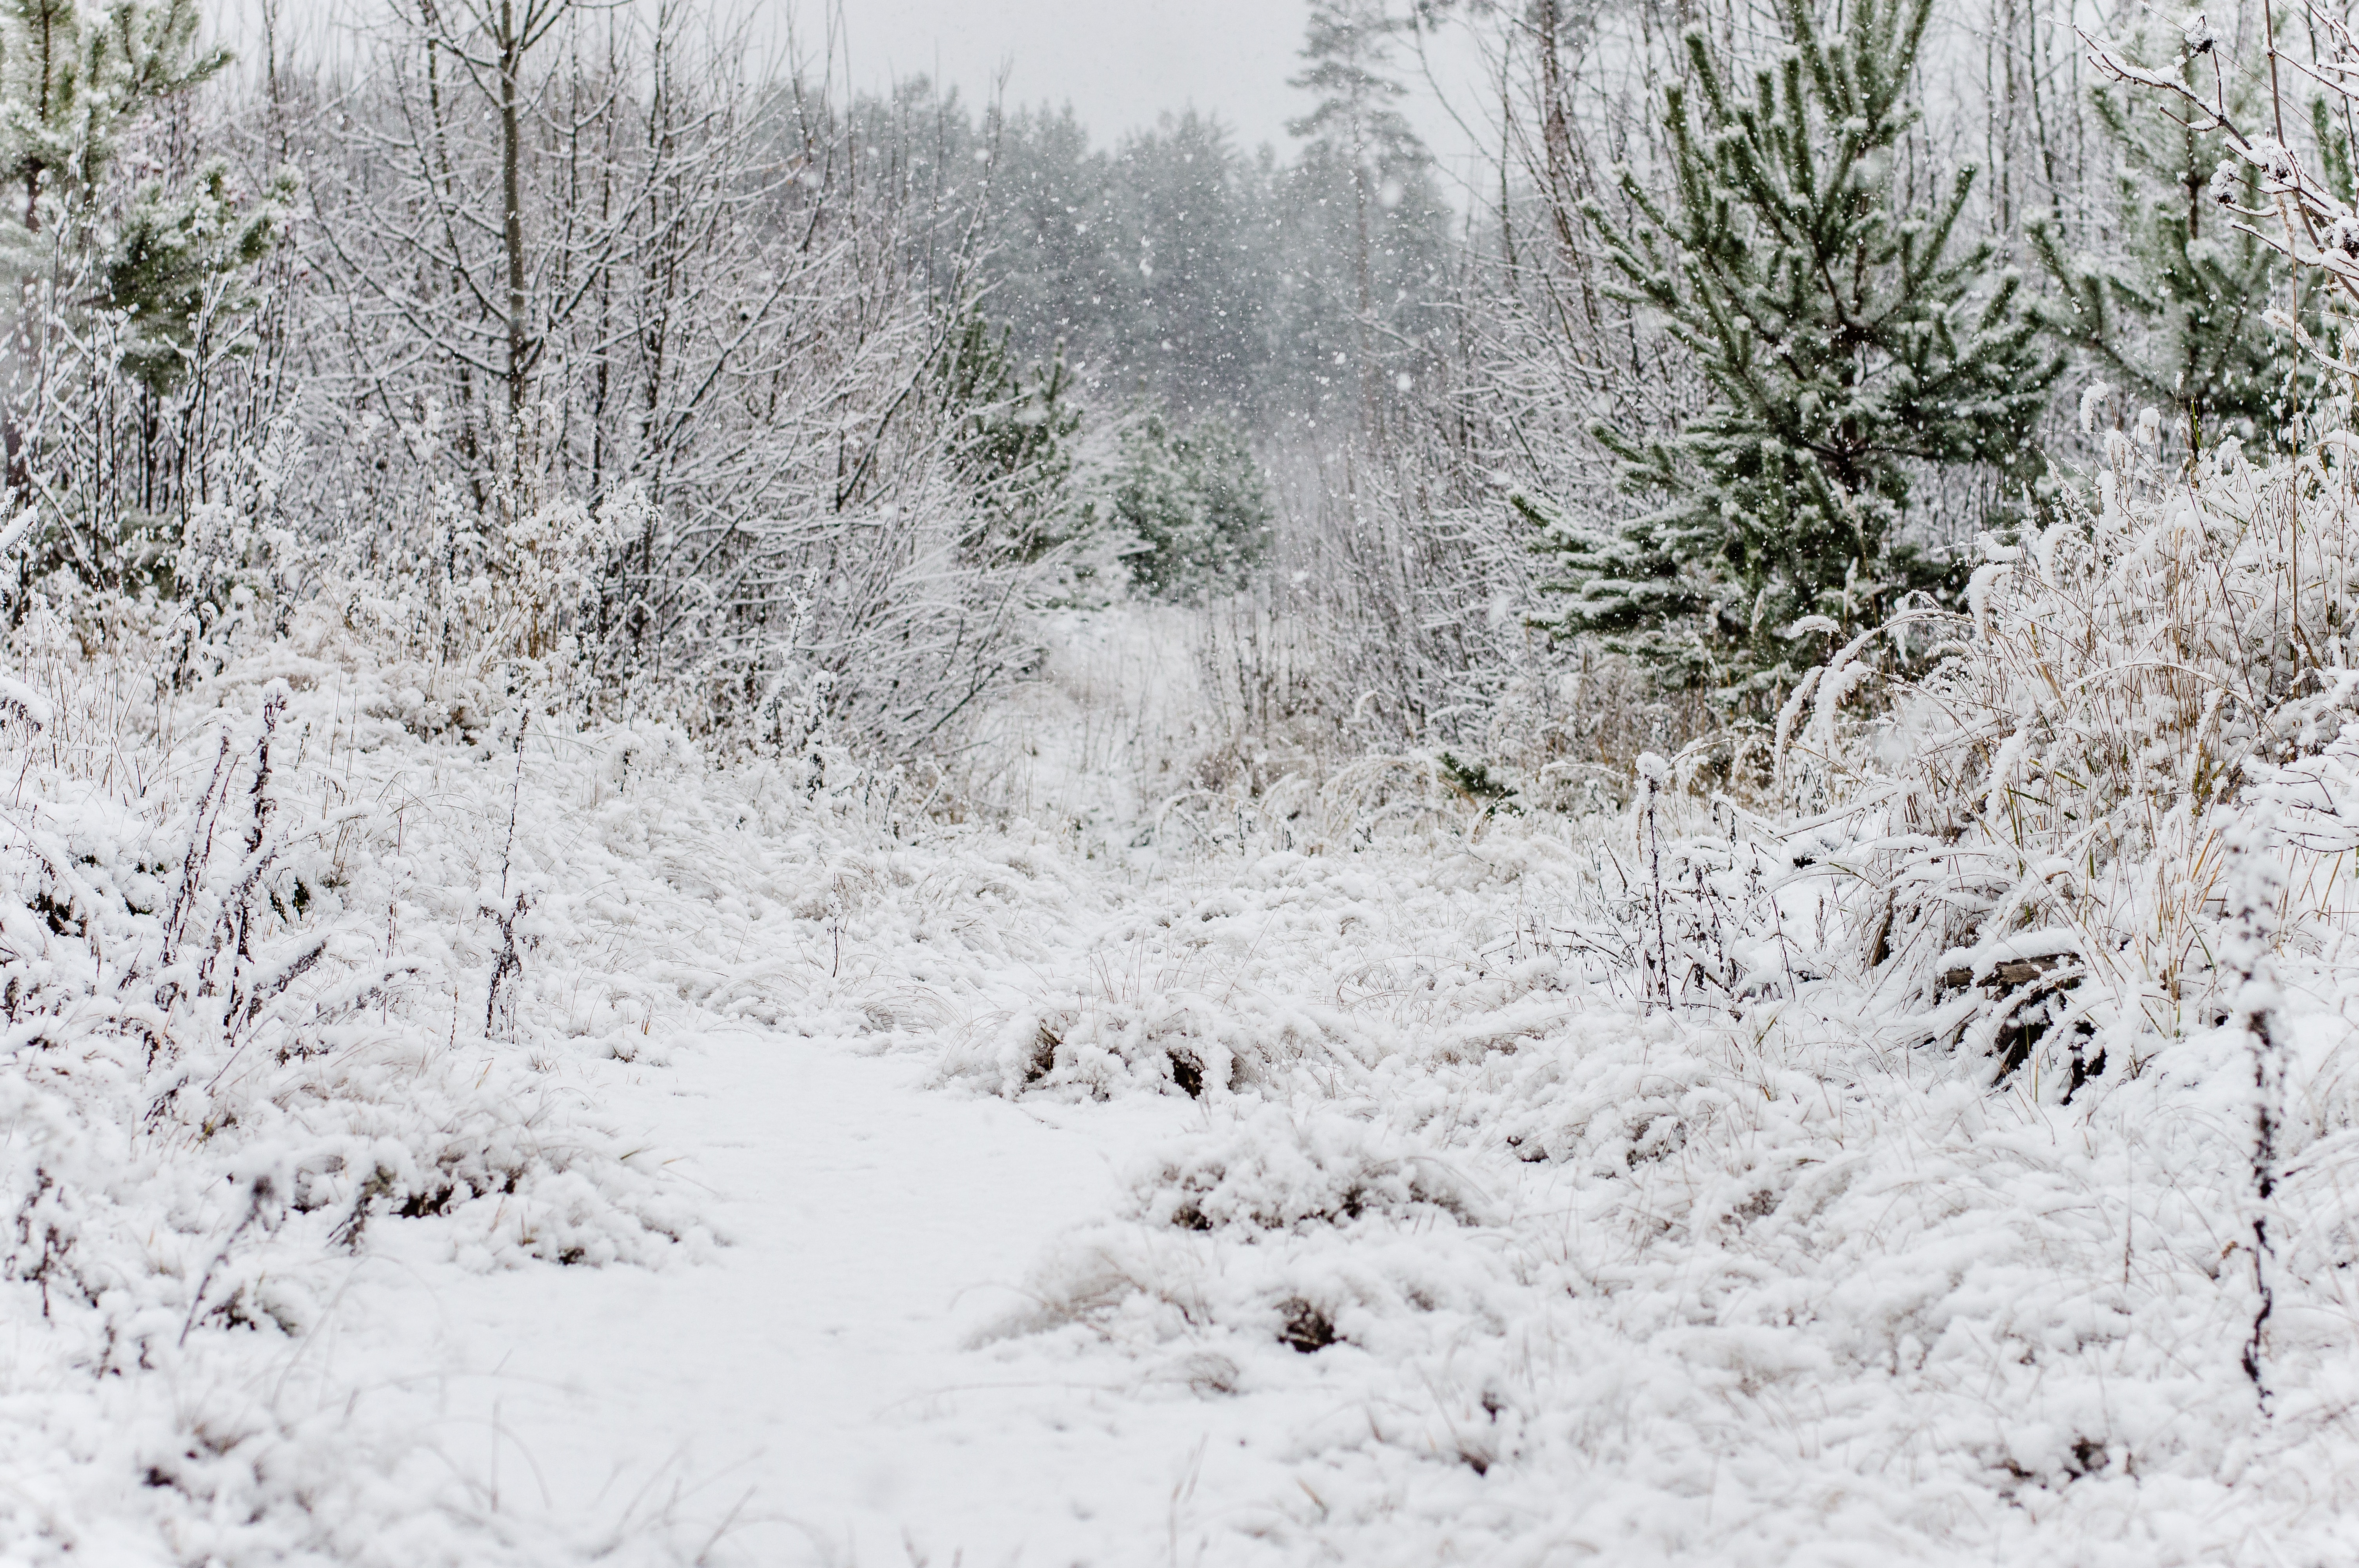
snow, winter, frost, freezing, tree, geological phenomenon, winter storm, branch, blizzard, forest, plant, ice, landscape, twig, black and white, rain and snow mixed, woodland, pine family